Junkers Ju 86

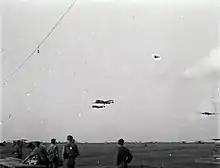
Hungarian Ju-86K-2s, 1941

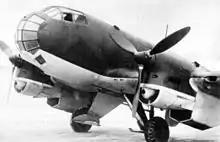
A Ju 86P high-altitude reconnaissance aircraft, with Jumo 207 turbocharged diesel powerplants.

As the Jumo 205 was unavailable when the first prototype airframe was completed, the bomber-configured Ju 86ab1 was fitted with Siemens SAM 22 radial engines instead when it performed its maiden flight on 4 November 1934. Early flight trials were reportedly demonstrated the prototype to possess unsatisfactory control and stability; modifications were made. The second prototype, which was also a bomber, flew during January 1935. The third Ju 86, the first civil prototype, flew on 4 April 1935. The fourth and fifth prototypes, which were more representative of production aircraft, were furnished with a new wing design with an increased chord, and thereby wing area, towards the tips.